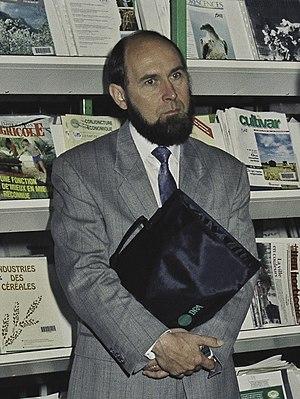
Bernard Chevassus-au-Louis, né le 24 janvier 1949 à Paris, est un biologiste et écologue français. Il est normalien, agrégé de sciences naturelles et docteur en sciences de l'université Paris XI.